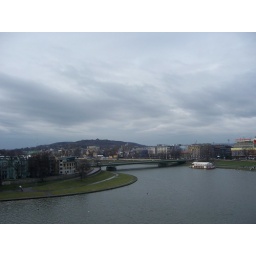
view of river from wawel hill (note the height of kosiosko hill in distance)